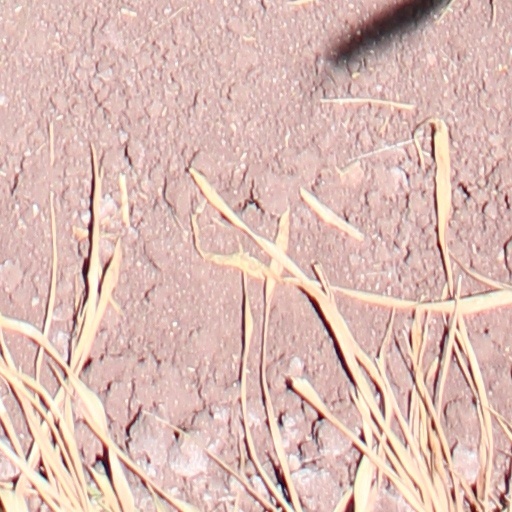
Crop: wheat